Education in Uganda

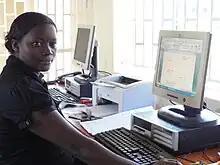
Ugandan Schools and Workplace training incorporate computer skills

Vocational and Technical Education is a necessary aspect of the education system in Uganda. The UN has led efforts to support this form of education through the UNESCO subdivision International Centre for Technical and Vocational Education and Training (TVET). According to a UN report, "Uganda’s TVET mission is defined as being to ensure that individuals and enterprises acquire the skills they need to raise productivity and income." These TVET programs range in both complexity and scope. Some provide for craftsmen or technician level training that replaces standard modes of secondary education, while some TVET programs provide graduate engineering level education to students seeking education at the tertiary or post secondary level.